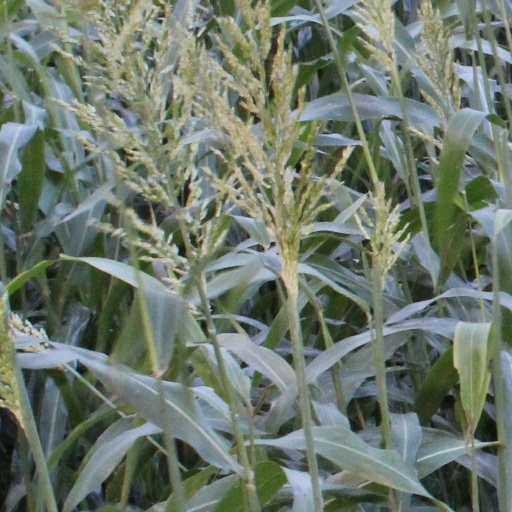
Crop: sorghum